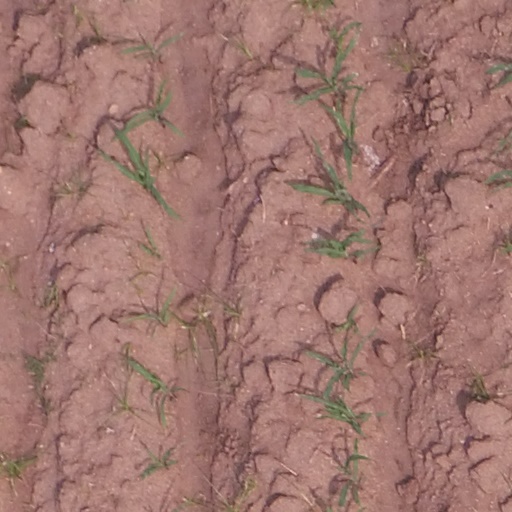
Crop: maize; corn